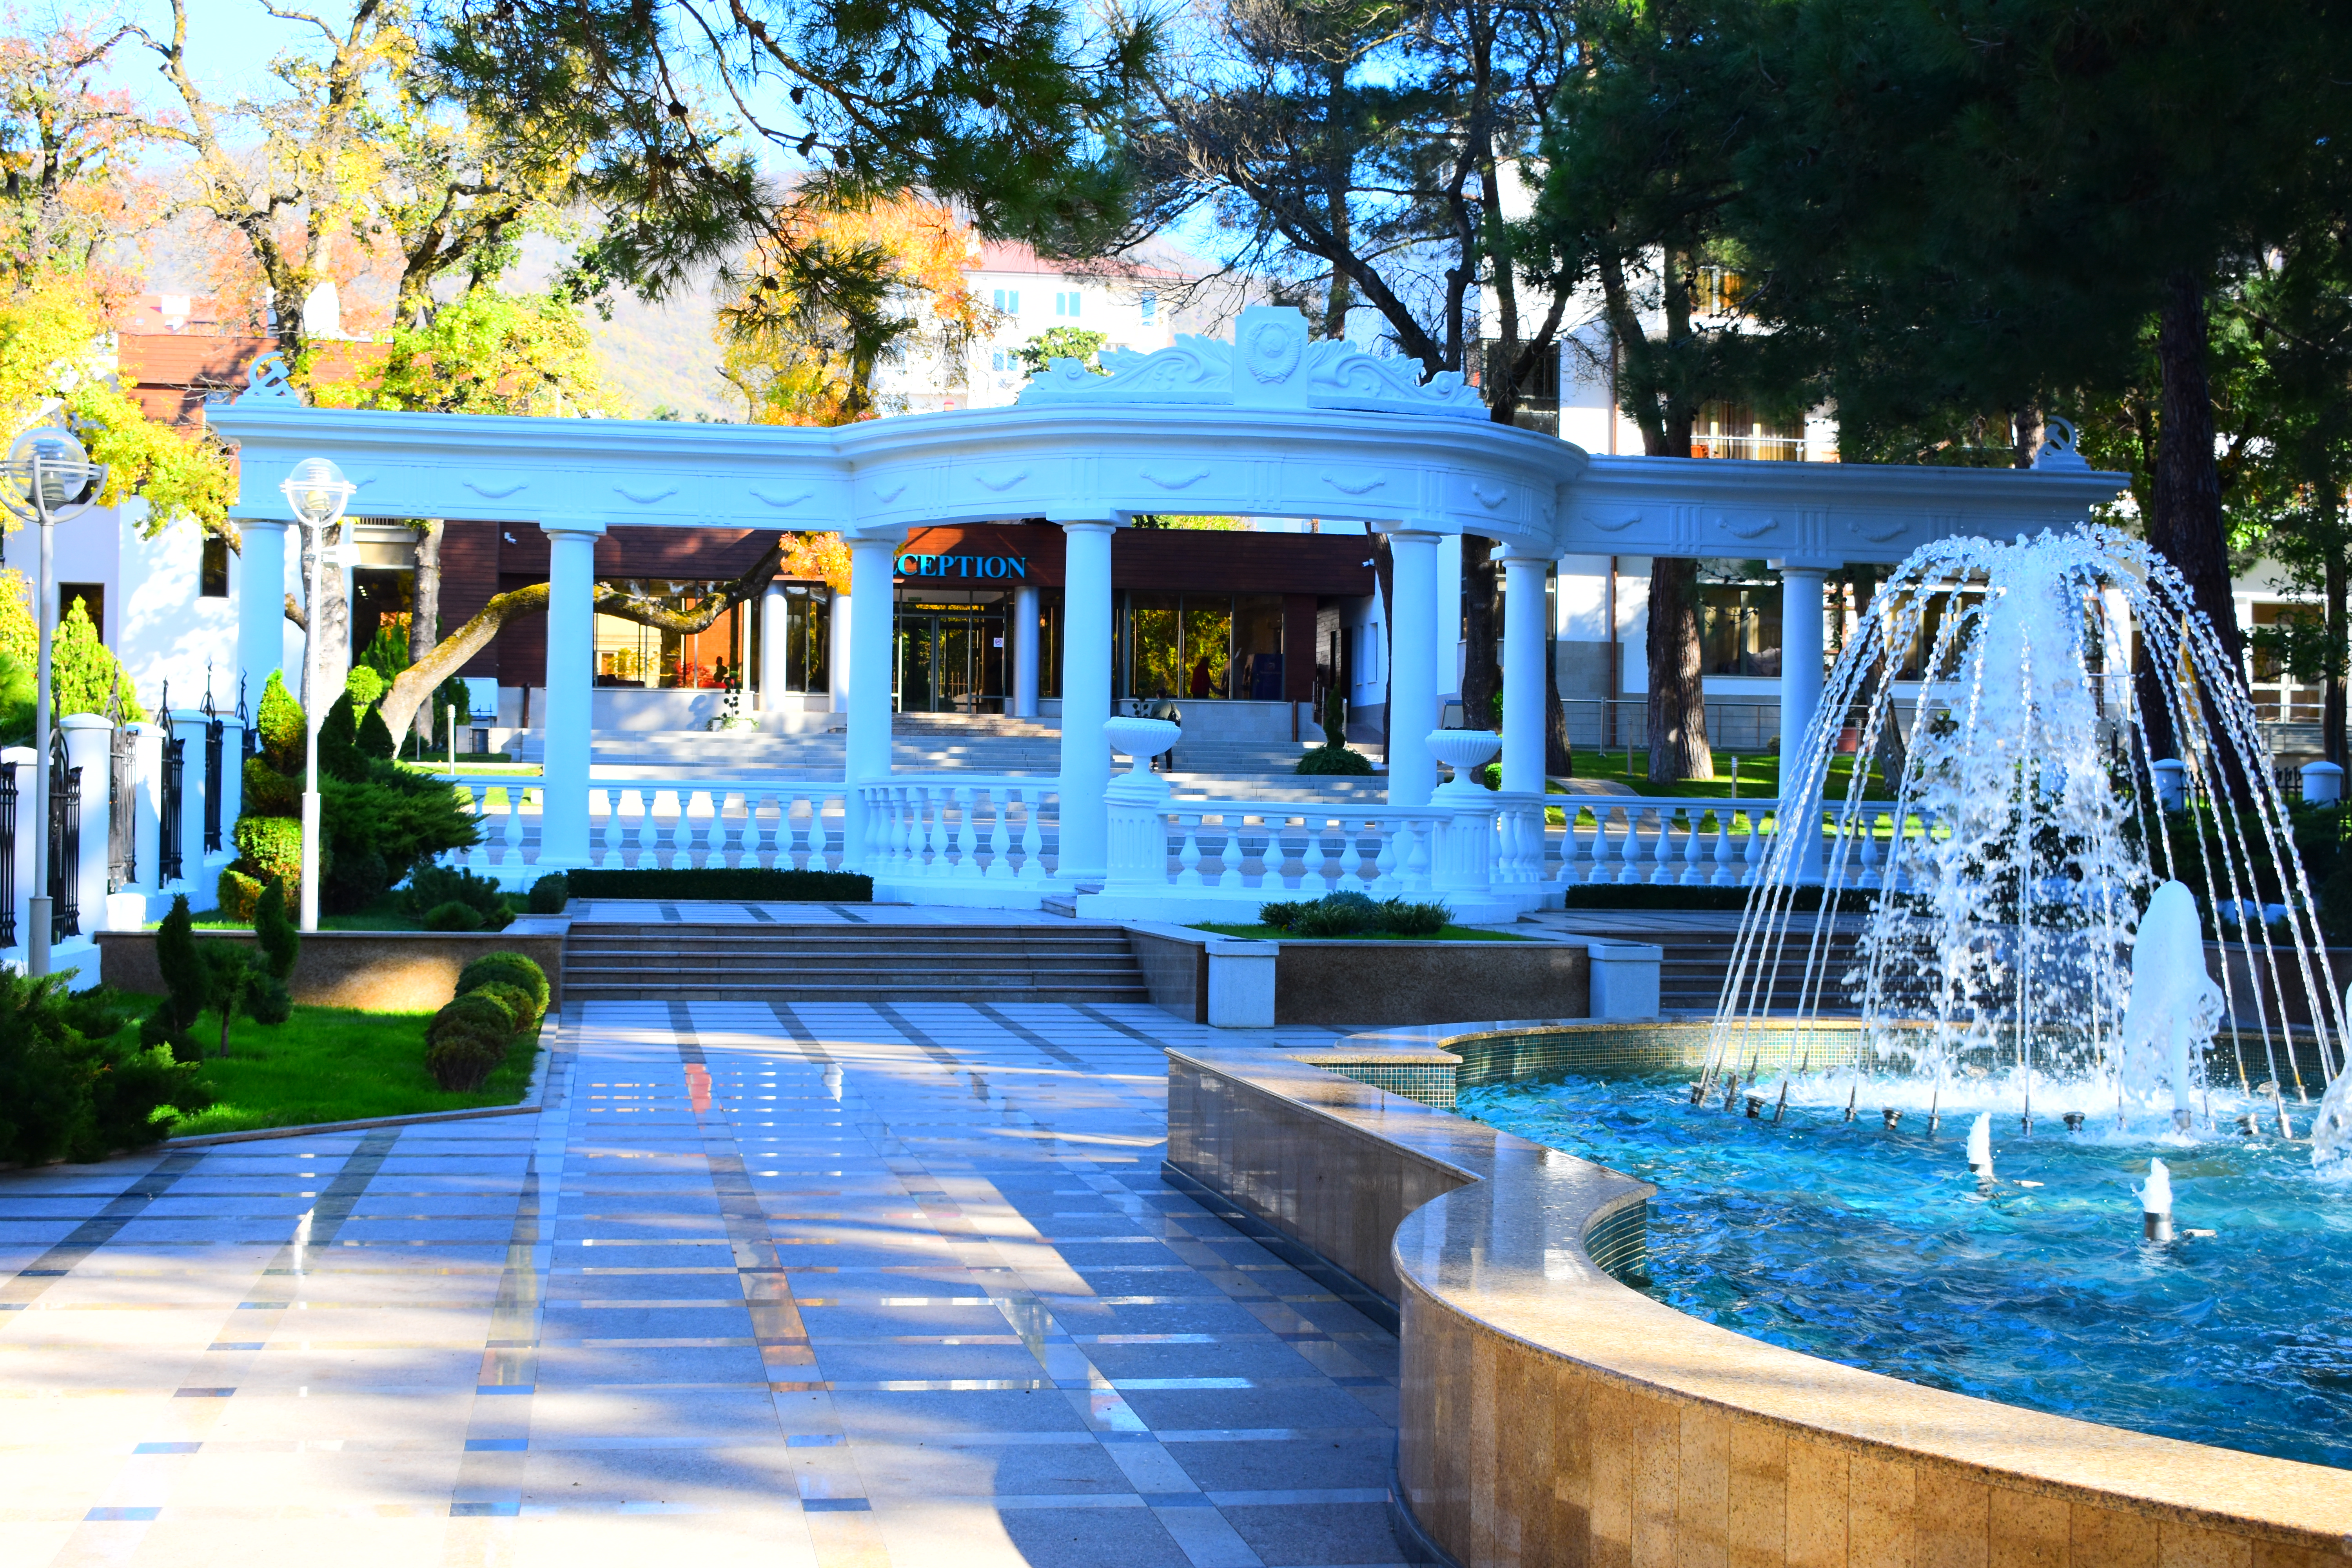
natural, water, plant, property, tree, leisure, building, real estate, shade, window, resort town, landscape, outdoor furniture, fountain, city, facade, flowerpot, mixed use, eco hotel, electric blue, water feature, porch, door, sky, recreation, swimming pool, landscaping, town, resort, tourism, house, apartment, cottage, reflection, estate, vacation, evening, hacienda, condominium, umbrella, font, mansion, arecales